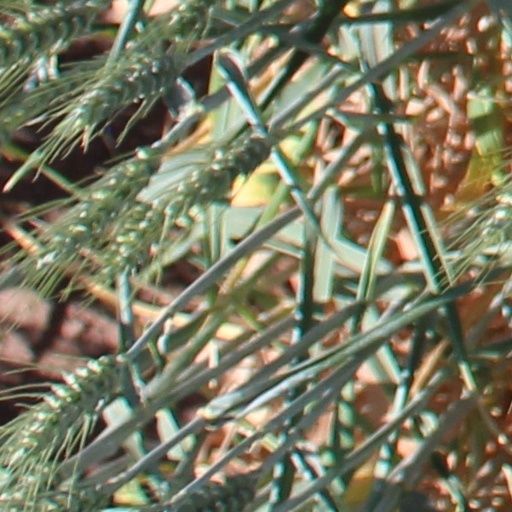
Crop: wheat